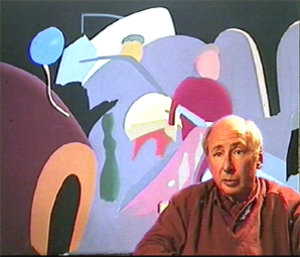
Portrait de Michel Tyszblat
Michel Tyszblat, né en 1936 à Paris, mort dans la même ville le 27 novembre 2013, est un peintre français. Michel Tyszblat a construit une œuvre singulière qui échappe à tous les classements artistiques. Il a côtoyé les mouvements qui ont ponctué son époque, et plus particulièrement la Figuration Narrative. Exposant dès les années 1960 aux côtés de Bernard Rancillac, Jacques Monory, Hervé Télémaque ou encore Jan Voss, Michel Tyszblat a rapidement souhaité prendre un chemin différent pour ne soumettre son travail à aucune obligation de groupe. Son œuvre est un dialogue constant entre figuration et abstraction, reflet des enseignements qu’il a reçu d’André Lhote puis de Robert Lapoujade. Également pianiste, il est passionné de jazz, musique qui deviendra une thématique de sa peinture.